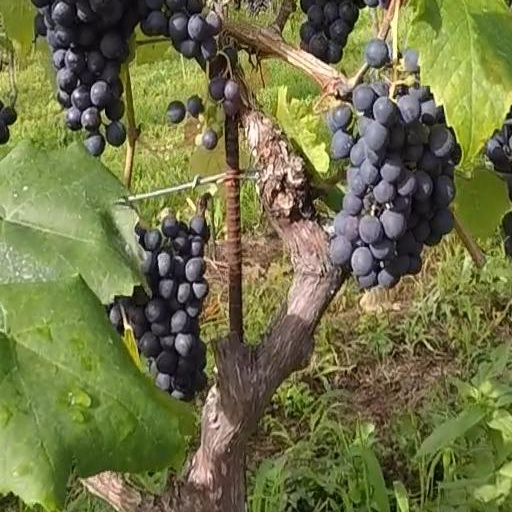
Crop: grape